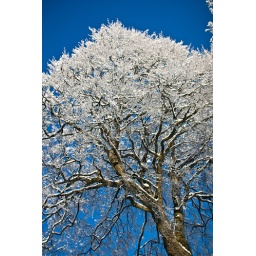
white tree in Burnside